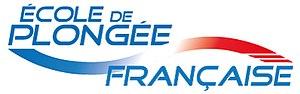
Logo de l'Ecolde de plongée Française - EPF
L’association nationale des moniteurs de plongée est un organisme professionnel français reconnu par le Ministère des Sports. Elle est habilitée à délivrer des brevets de plongeurs répondant aux règles de sécurité applicables en France. Ces certifications ou qualifications sont également reconnues dans le monde entier.